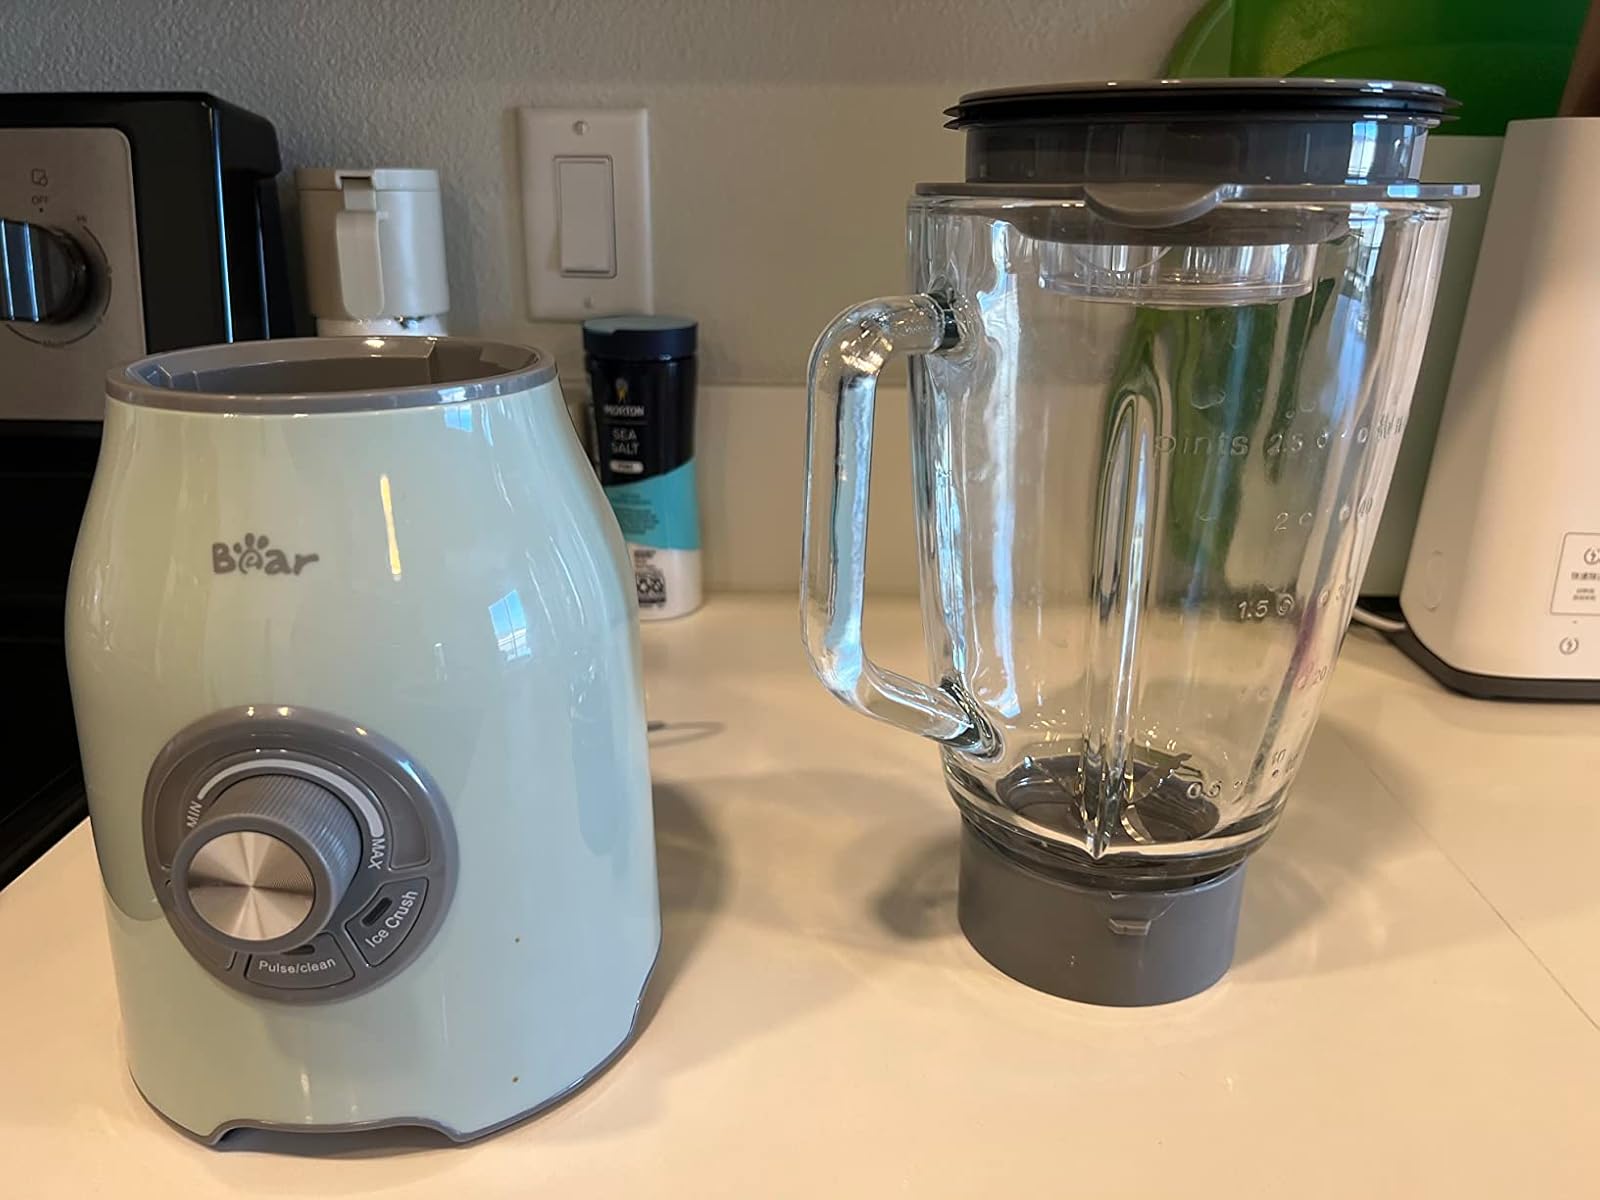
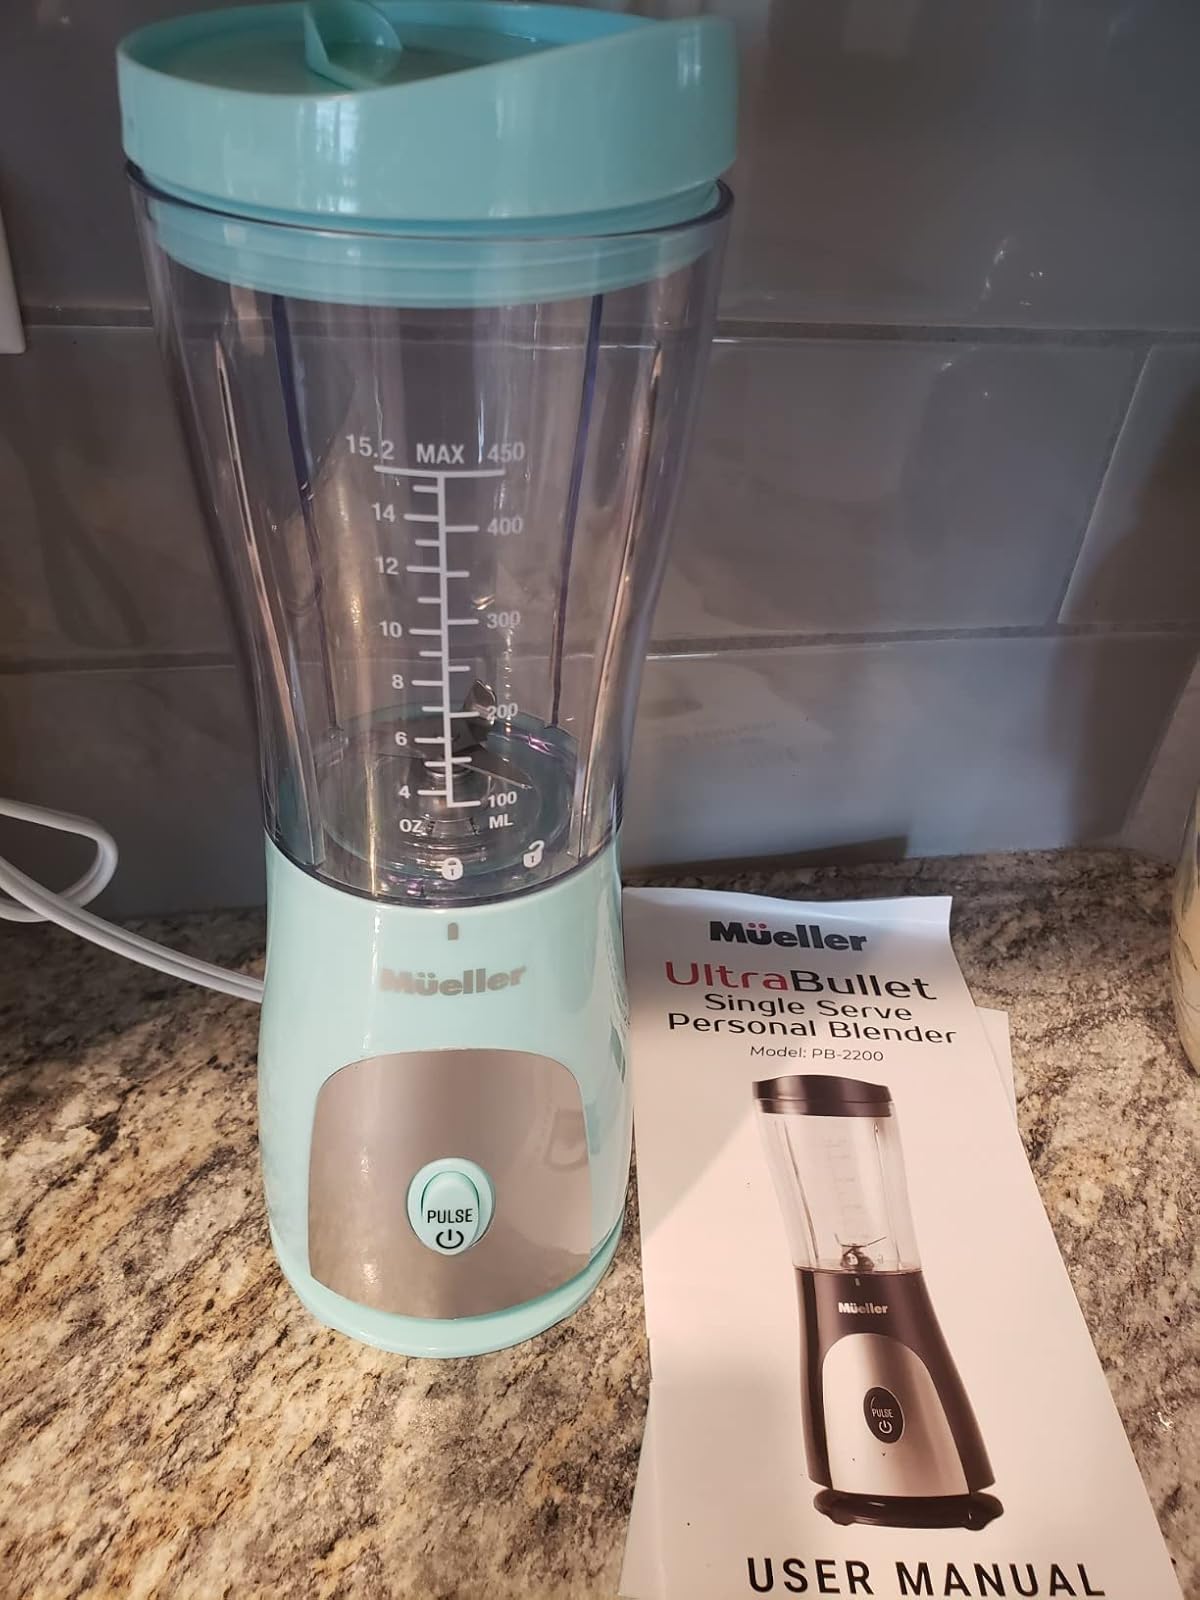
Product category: items_blender
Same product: no